Microplus

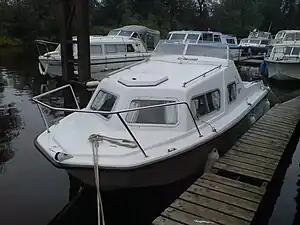
A Microplus 561 on the River Ouse near York

Microplus were a range of GRP boats (glass reinforced plastic - or fibreglass) produced in the UK in the 1960s and 1970s.